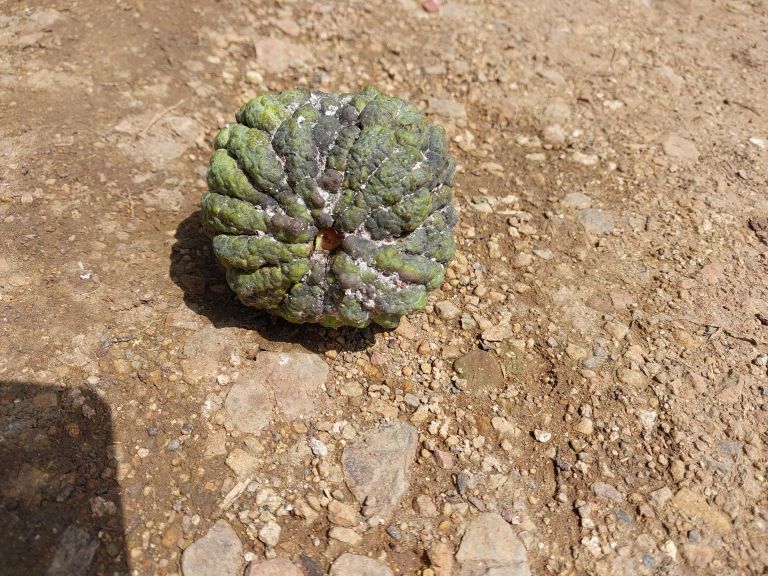
Disease label: Blank Canker